Zoe Sugg

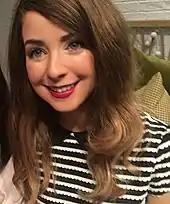
Sugg's wax figure at Madame Tussauds

Sugg, along with The Slow Mo Guys and Vice News, featured in television, print, and billboard advertisements by YouTube in the UK which ran from 25 September 2014. The prime time TV adverts were broadcast on the three terrestrial UK channels. Sugg then featured on the 2014 single "Do They Know It's Christmas?" as part of the Band Aid 30 charity supergroup, raising money for the Ebola virus epidemic in West Africa. The single debuted at No.1 on the UK Official Singles Chart. Sugg also took part in the 2015 Comic Relief edition of "The Great British Bake Off". A sequel to "Girl Online", titled "", was released on 20 October 2015. A third book, "Girl Online: Going Solo", was published on 17 November 2016. Sugg's books, alongside those by other YouTubers, were criticised in 2017 for 'not being challenging enough' in a number of UK newspapers.